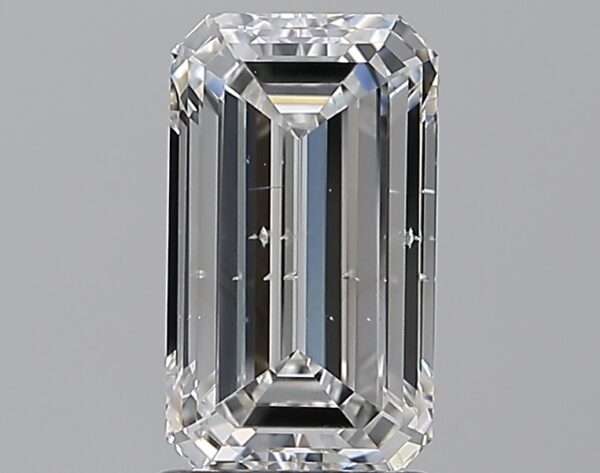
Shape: emerald
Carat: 1.7
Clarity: SI2
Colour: F
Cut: EX
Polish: EX
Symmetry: EX
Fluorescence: M
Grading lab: GIA
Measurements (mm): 9.13 x 5.29 x 3.46